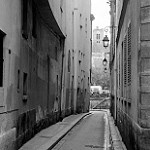
Scene: Outdoor